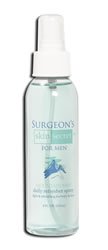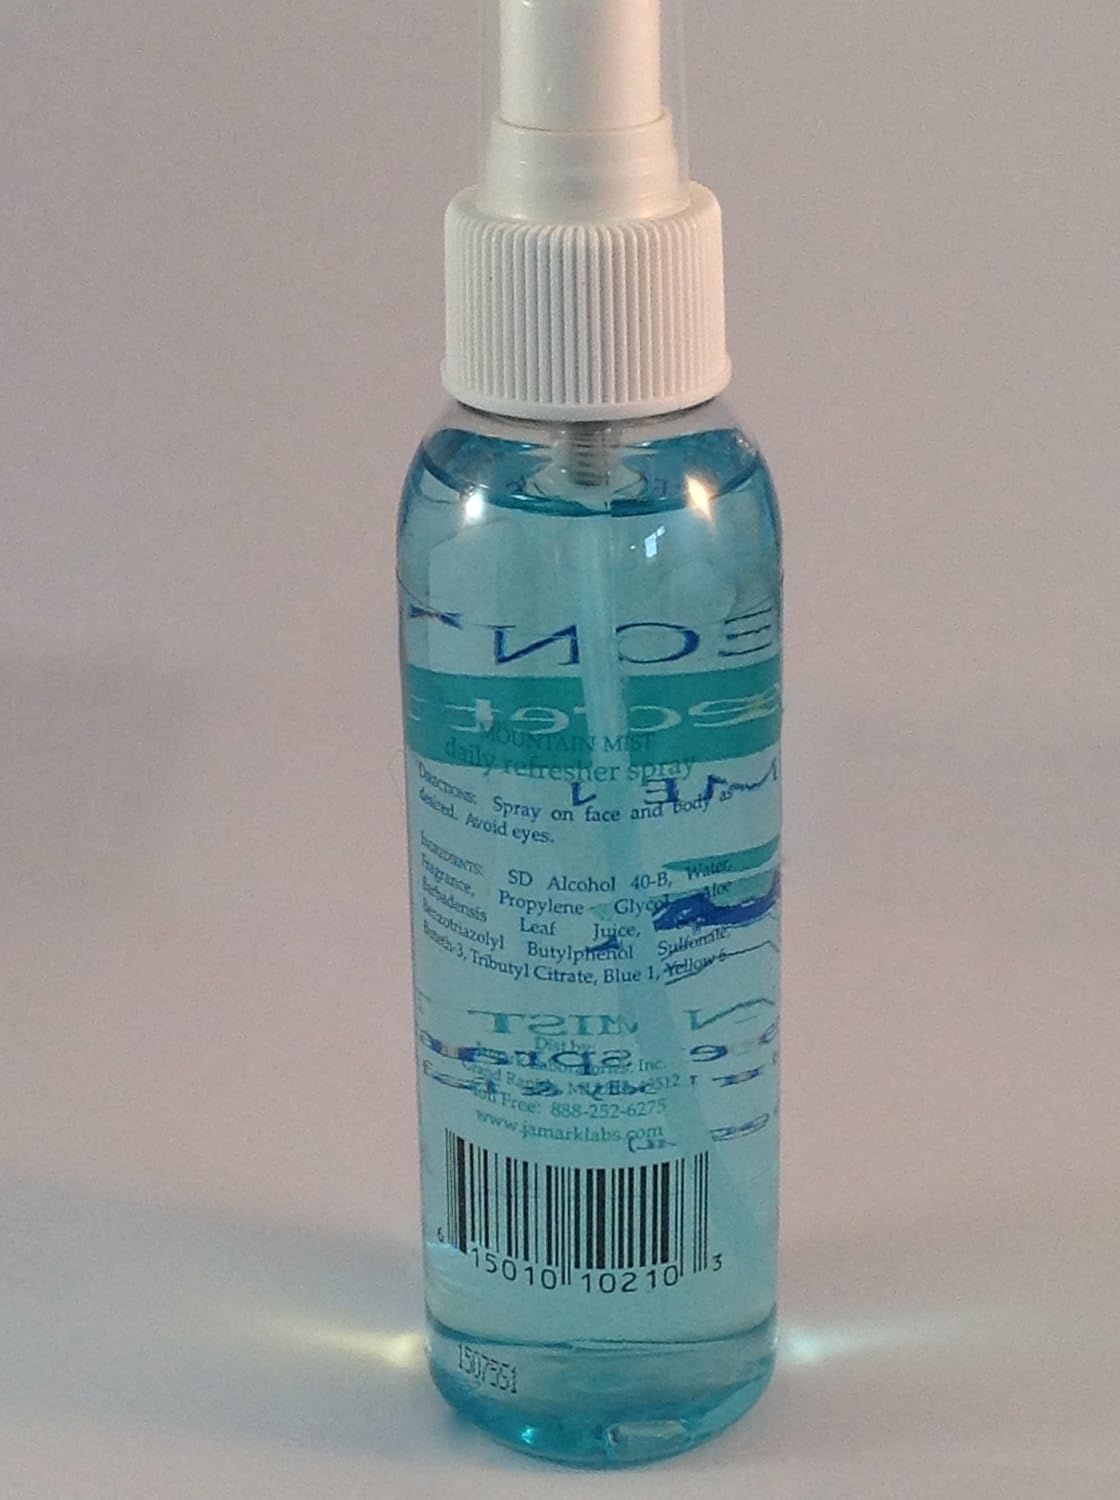
Surgeon's Skin Secret Daily Refreshing Spray for Men, Mountain Mist, 4 Ounce
Category: All Beauty
Men - tired of the body sprays that do not last? This great men's fragrance will be the best for after working outside, in the house or at the gym! You will feel refreshed and clean and not to mention you will smell great! Ingredients: SD Alcohol 40-B, Water, fragrance, Propylene Glycol, AloeBarbadenis, Leaf Juice, Sodium Benzotriazoyl, Butylphenol Sulfonate, Bueth-3, Tributyl Citrate, Blue 1, Yellow 6.
Features: Pleasant, Fresh Outdoors Aroma | Long lasting | Outdoor aroma